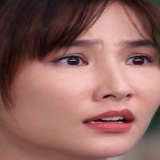
diễn viên Diễm My 9x